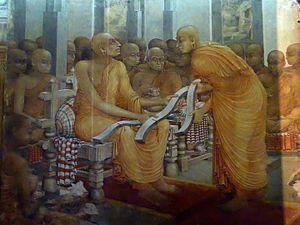
Buddhaghosa fut un moine bouddhiste érudit et philosophe qui a vécu vers le Vᵉ siècle. Buddhaghosa signifie en français « la voix de l'éveillé », traduit en chinois par Juéyīn 觉音. Pendant son séjour au Sri Lanka, il rédigea de nombreux commentaires palis du Tipitaka ainsi que leur synthèse, le Visuddhimagga, œuvre fondamentale pour les écoles du bouddhisme theravada.